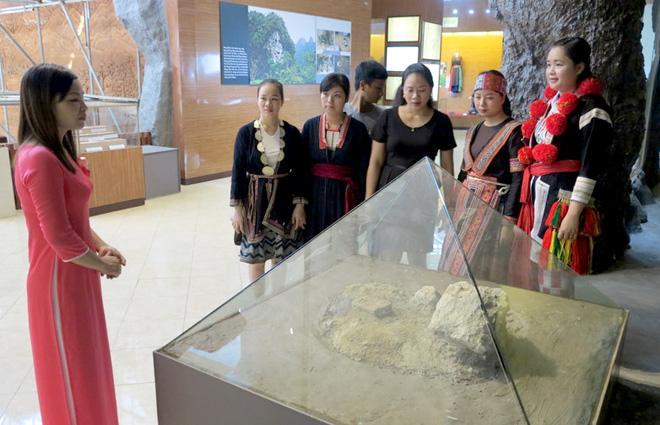
có một nhóm người đang nghe cô gái mặc áo dài thuyết minh